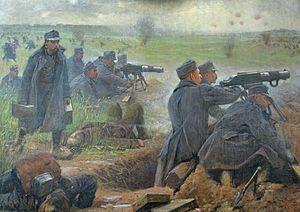
Le 4ᵉ régiment d'infanterie impérial Hoch- und Deutschmeister est un régiment d'infanterie du Saint-Empire resté, après 1804, au service de l'empire d'Autriche devenu en 1867 l'Empire austro-hongrois. Il a combattu dans les différentes guerres de la monarchie de Habsbourg.